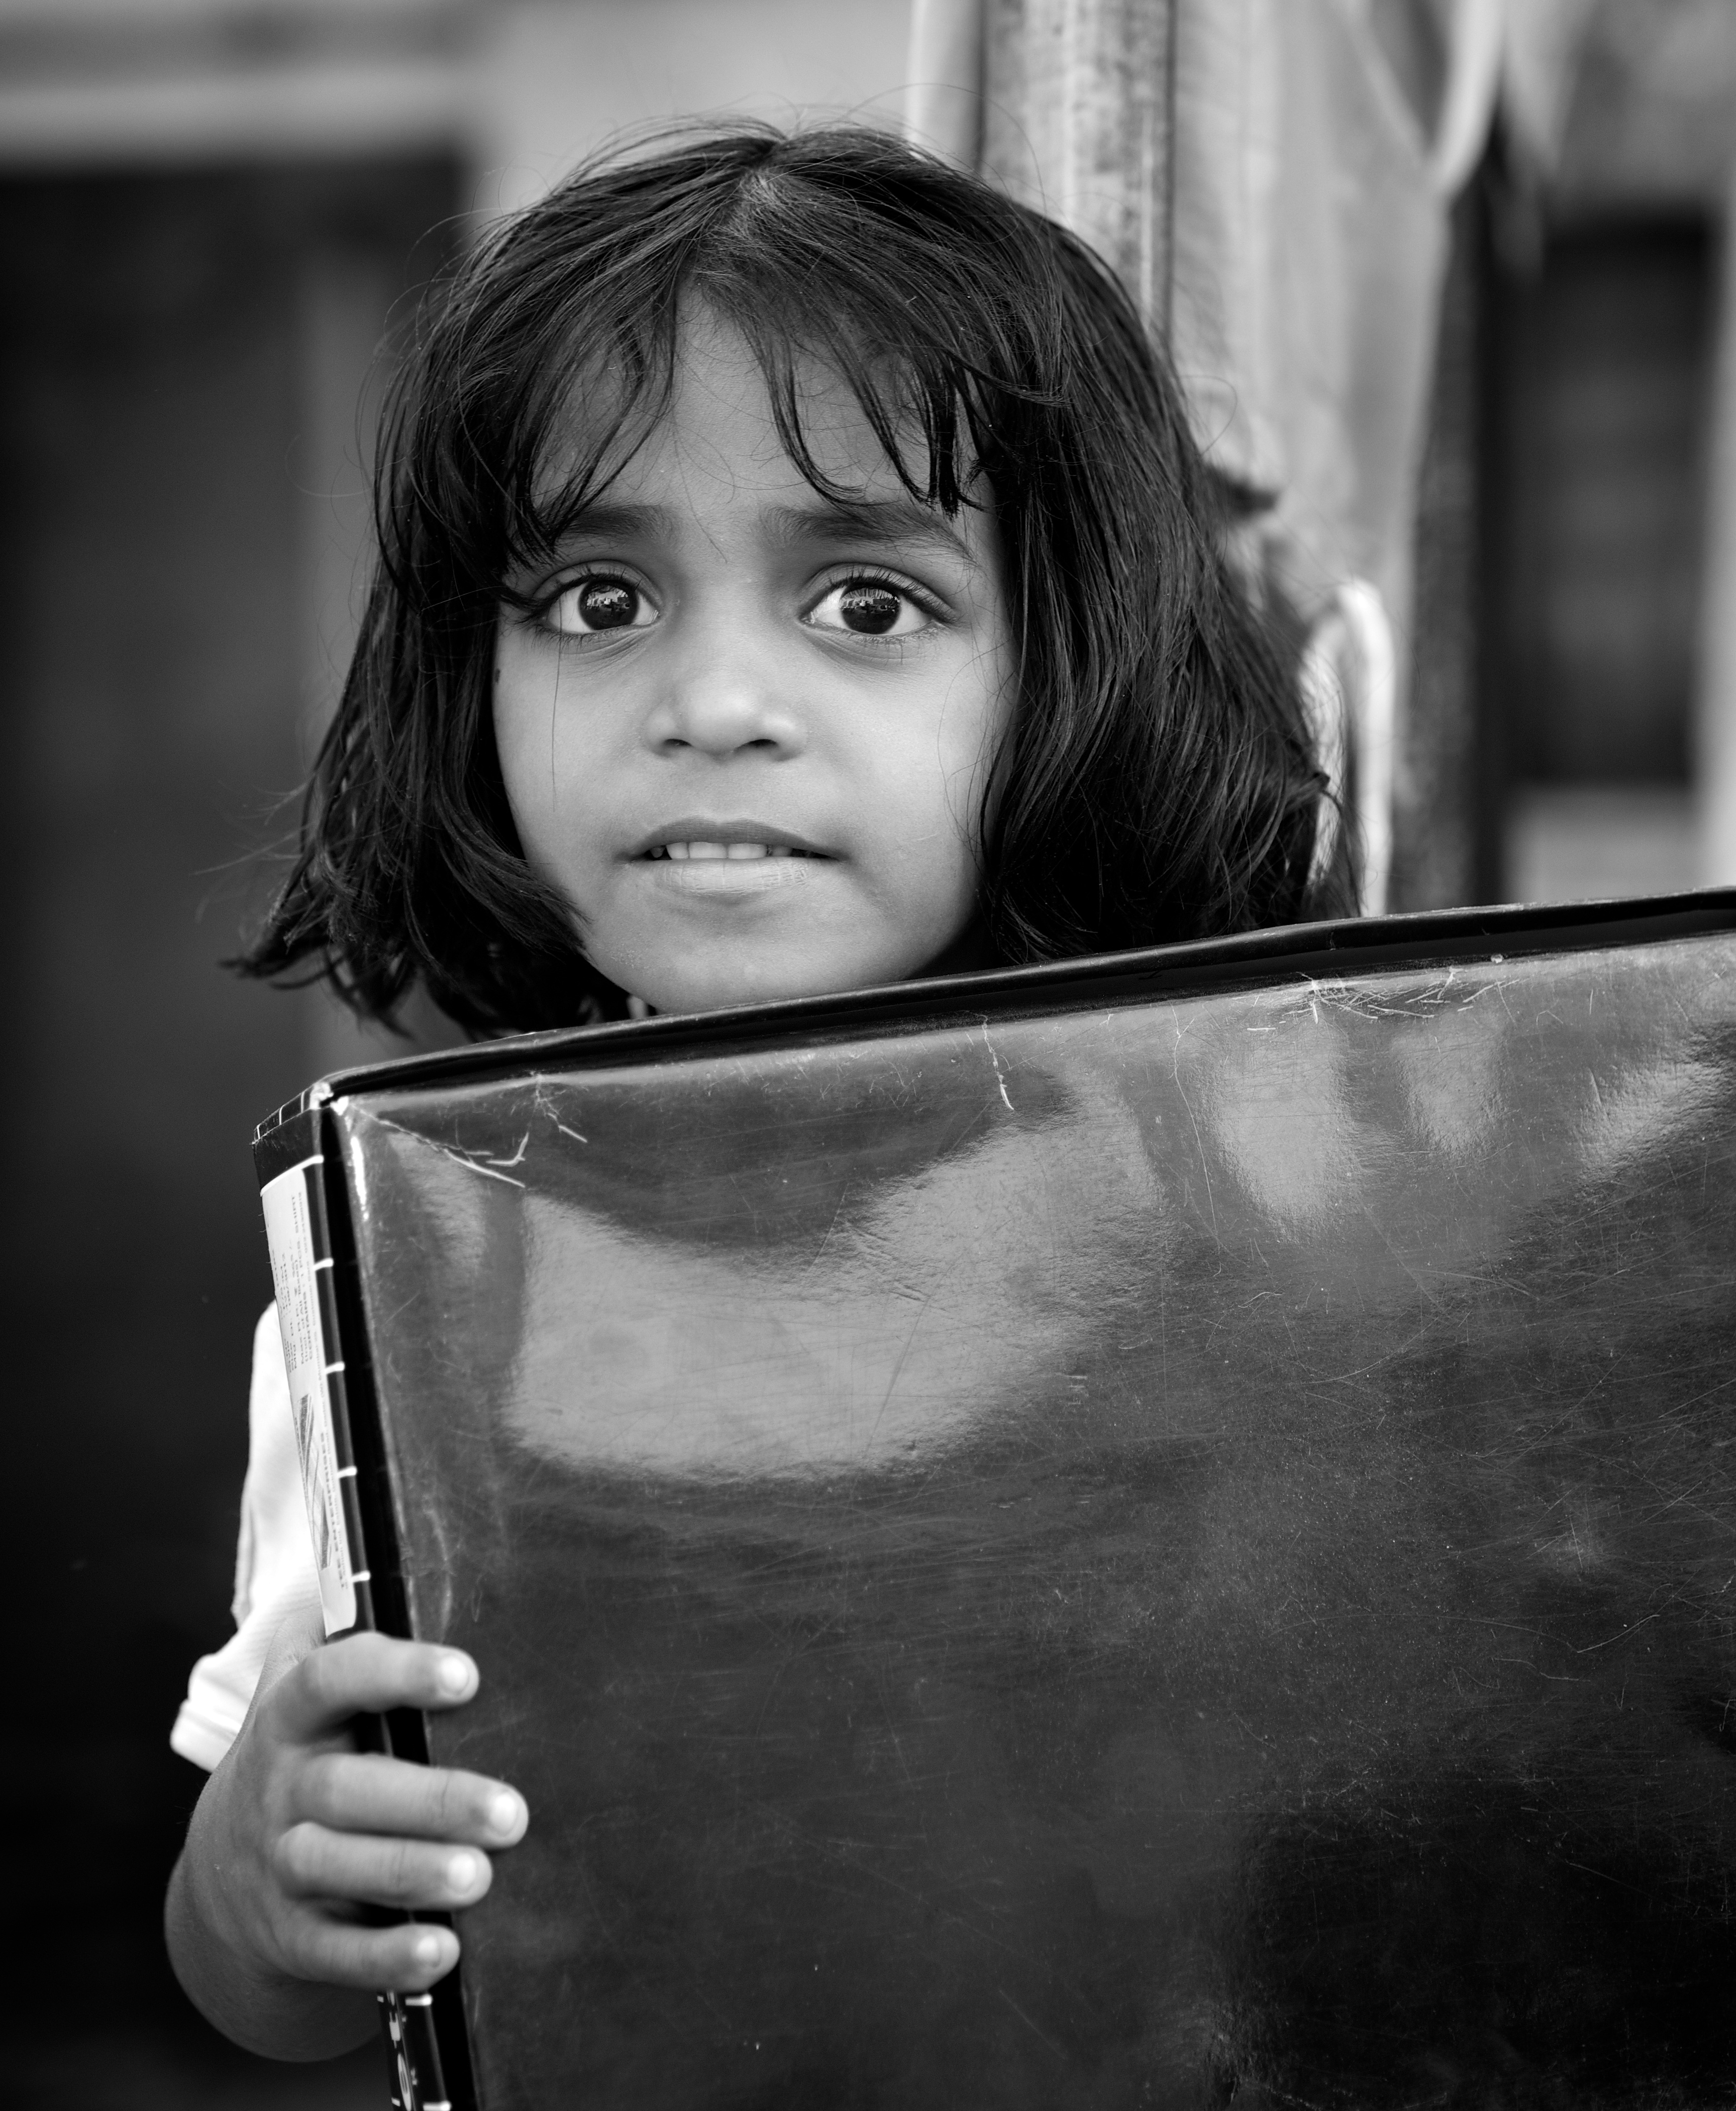
person, black and white, girl, white, street, photography, ebook, portrait, model, sitting, training, child, black, monochrome, lady, facial expression, smile, streetphotography, flickr, face, thomas, video, eye, head, olympus, photograph, beauty, omd, fuji, leica, emotion, monochrom, leuthard, hcb, thomasleuthard, monochrome photography, portrait photography, human positions